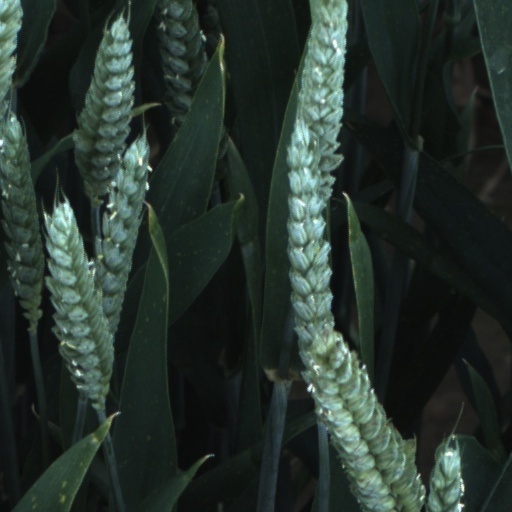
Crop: wheat